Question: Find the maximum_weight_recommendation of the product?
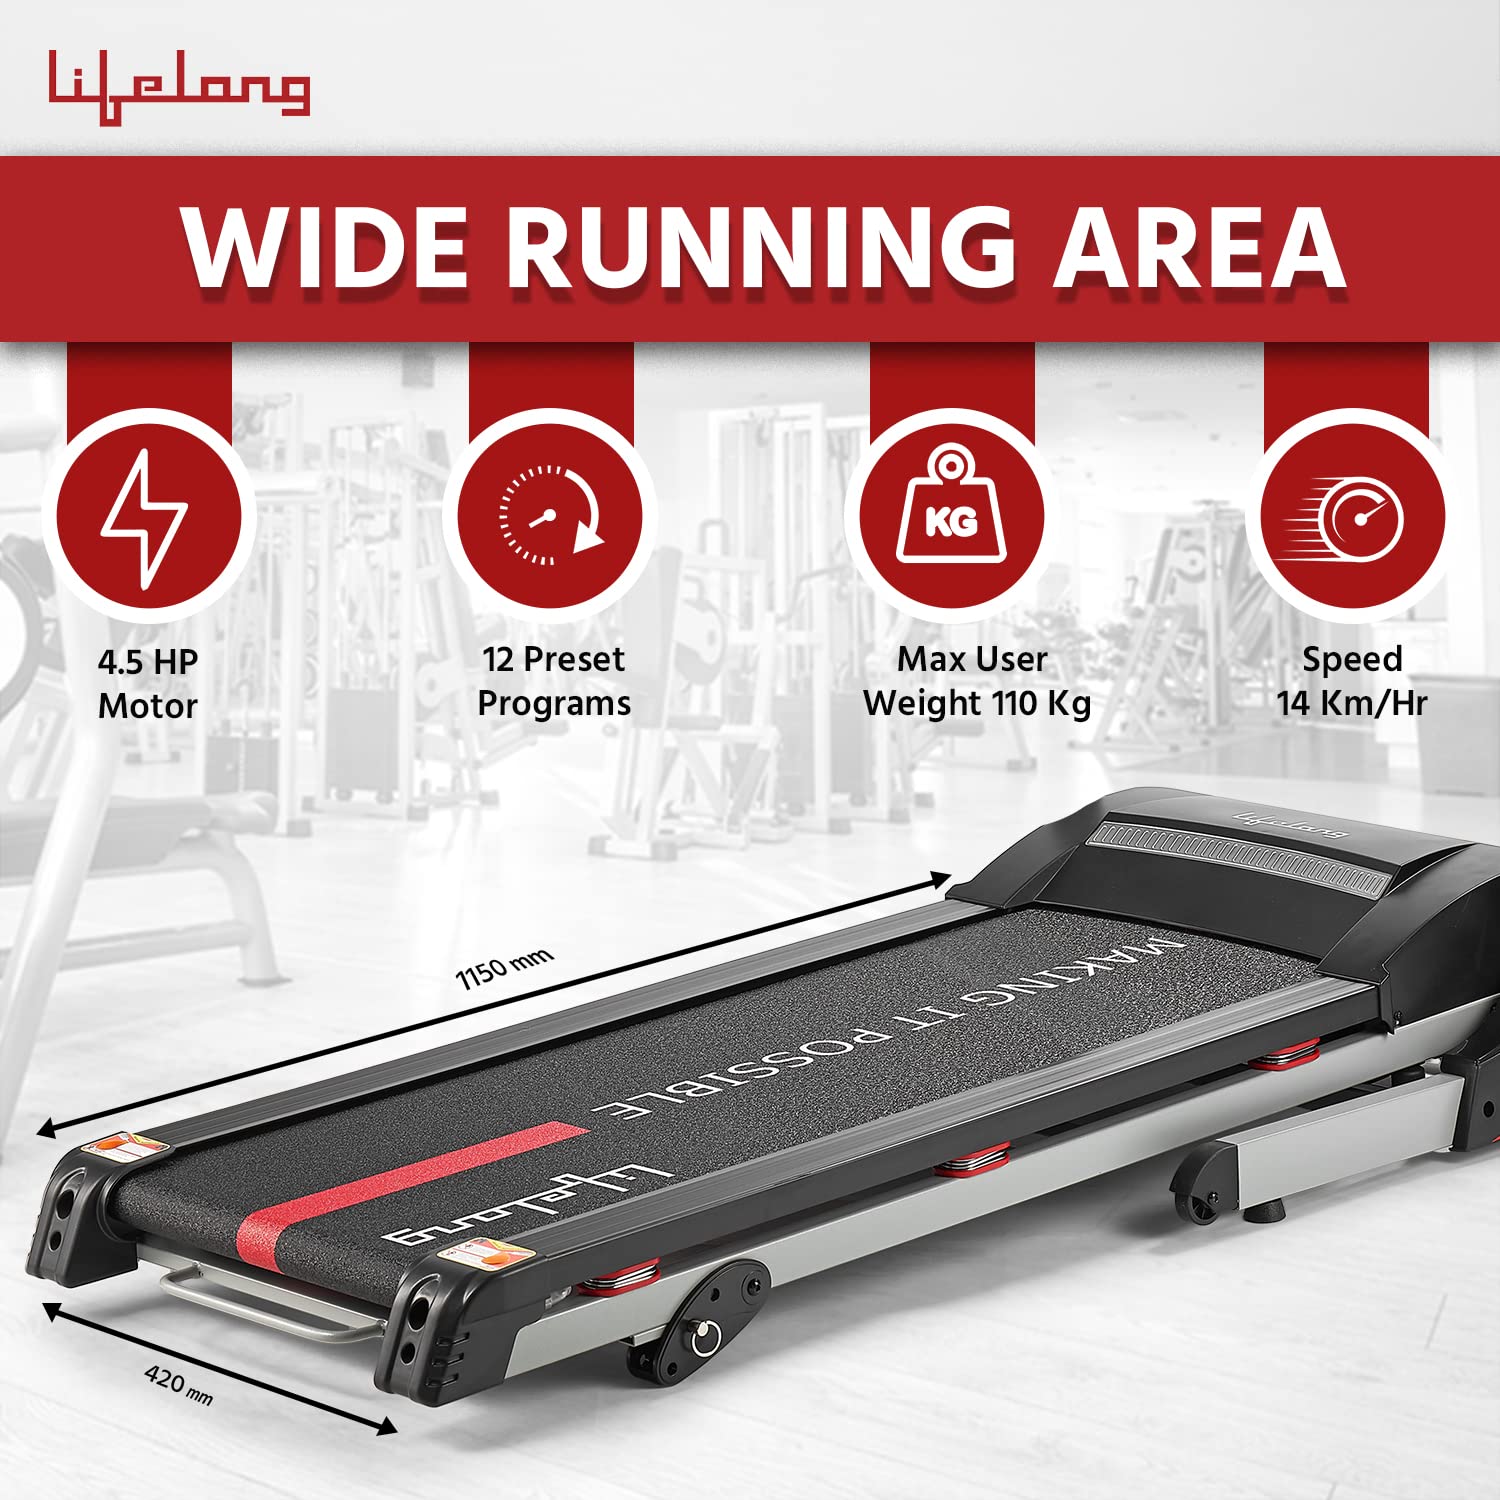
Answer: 110 kilogram